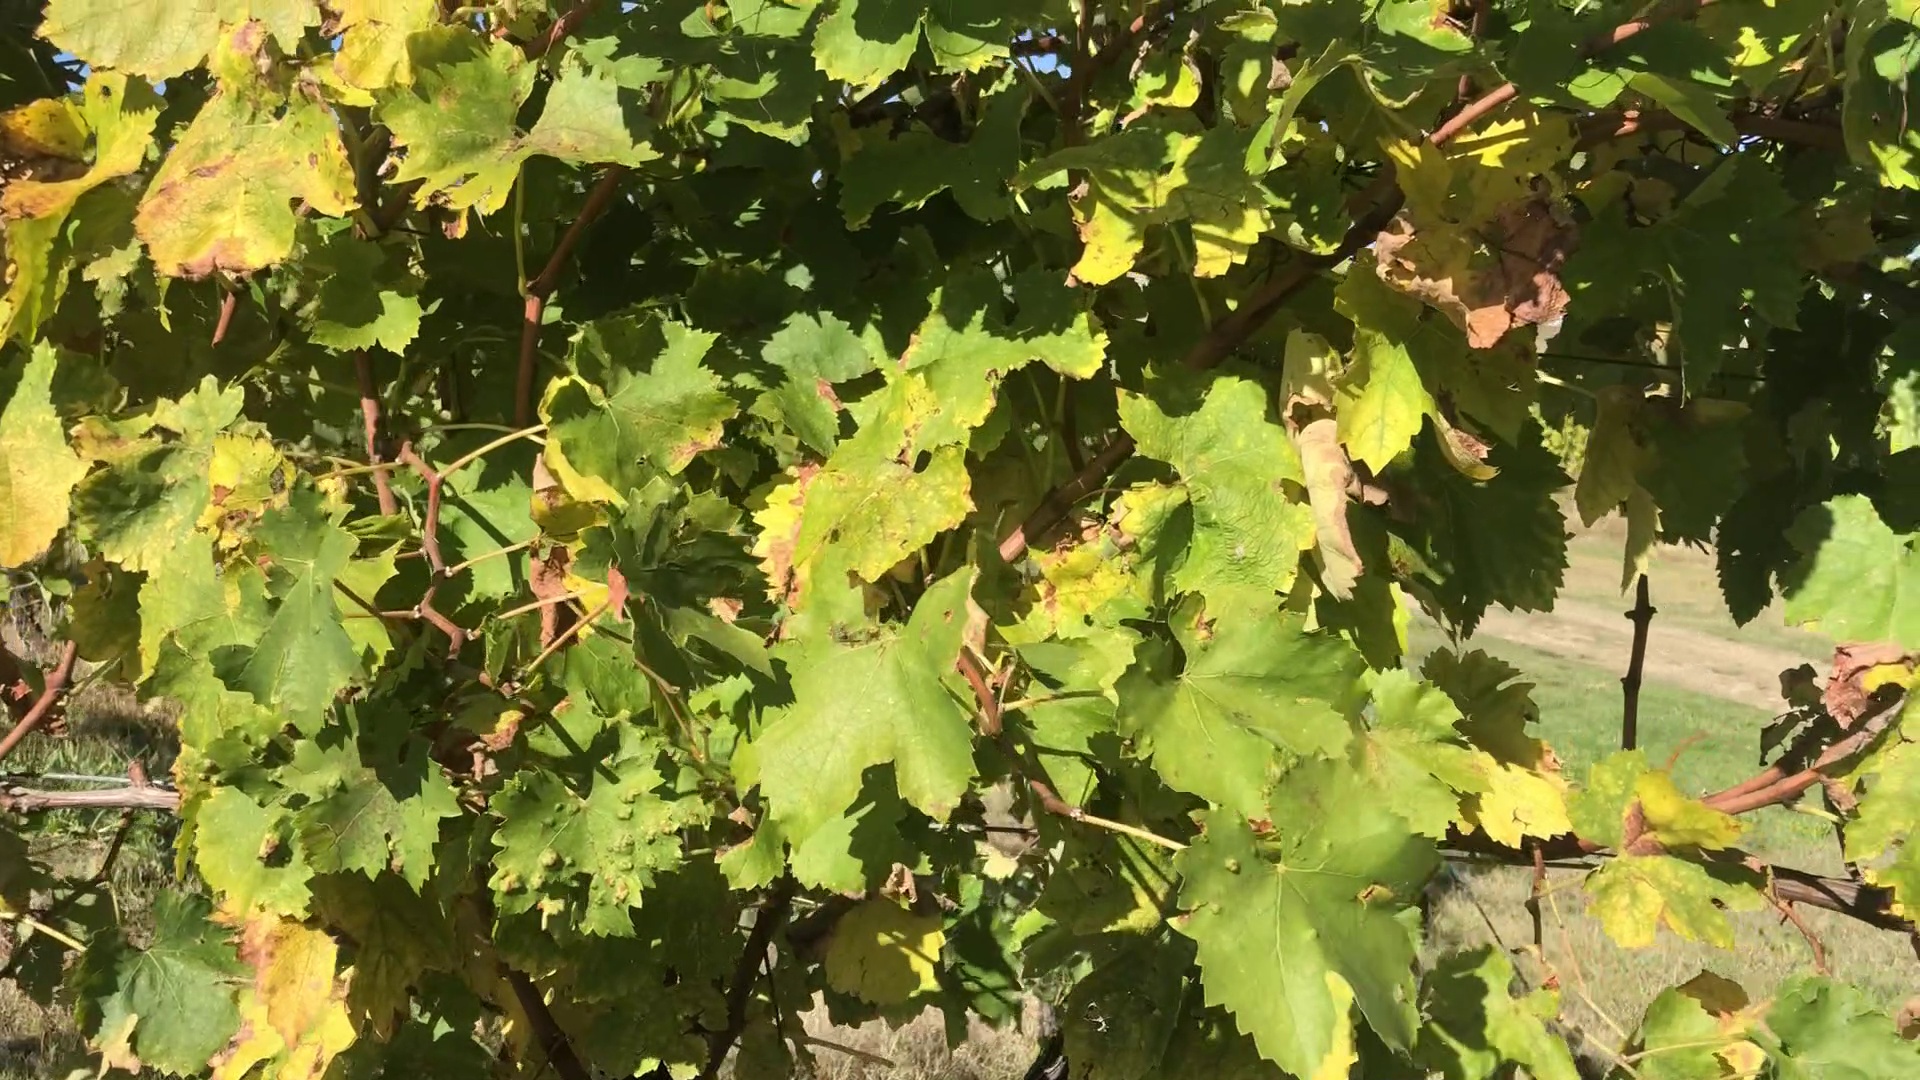
Label: healthy